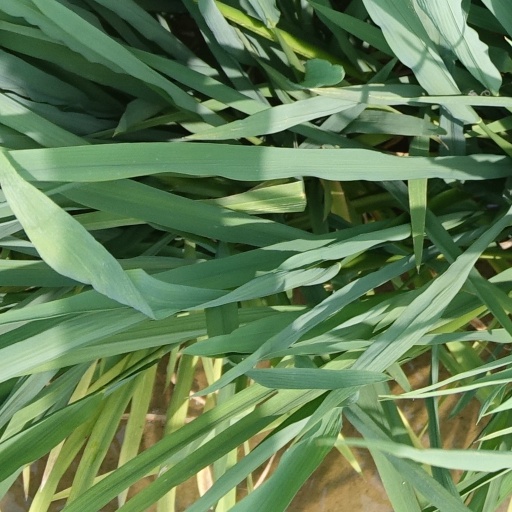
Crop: rice